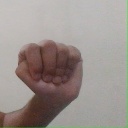
अक्षर: ठ